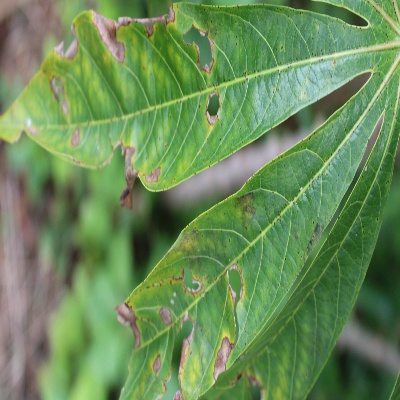
Crop: Cassava
Condition: brown spot